West German Art Pottery

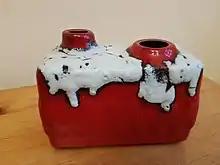
Bay Keramik model 316:10, with classic "Fat Lava" glaze

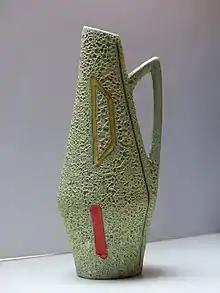
Scheurich vase, model 271, 22 cm tall

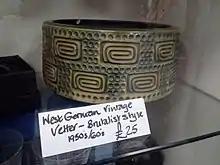
Brutalist style 'Vetter' bowl, for sale at a charity (thrift) shop in Birmingham, England.

West German Art Pottery is essentially a term describing the time period of 1949–1990 and became the early way to describe the pottery because the country of origin, with numbers denoting the shape and size, was often the only "mark" on the base. Even though company names are now better known, and many items are attributed to specific makers, the more generic term "West German pottery" remains in common use. "Fat Lava" is a popular term that strictly refers to a fairly small subcategory of glazes but is all too often improperly used as a synonym for West German pottery. West Germany began in 1949: World War II ended in 1945, the next 4 years were the "zone" era with the country into the "US Zone", "Russian/Soviet Zone", "British Zone", and "French Zone", and it was 1949 when the East/West division replaced the zones.